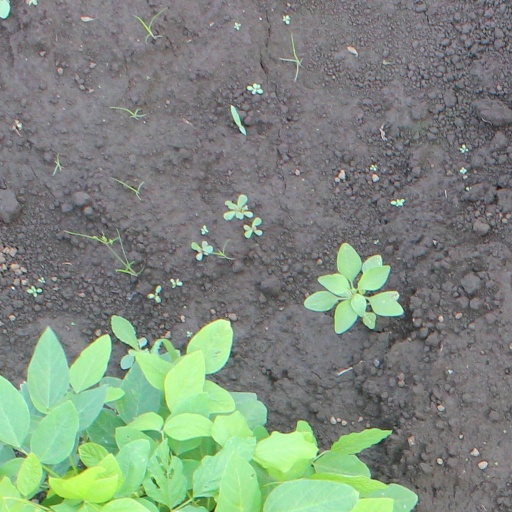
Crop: soybean